Dick Redding

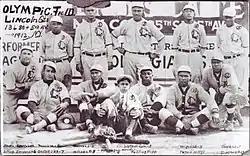
The 1912 Lincoln Giants

Redding's career began in 1911 with the Philadelphia Giants. That year, at the age of 20, he won 17 consecutive games. Early in his career he was at his best, and in 1914, playing for the New York Lincoln Giants, he was 12–3 against official competition and 31–9 in barnstorming. He served in World War I in 1918, and was a player-manager from 1919 to 1922. His playing career was essentially over by the mid-1920s, but he managed the Brooklyn Royal Giants from 1927 to 1932. His career win–loss record is known to be 81–62.